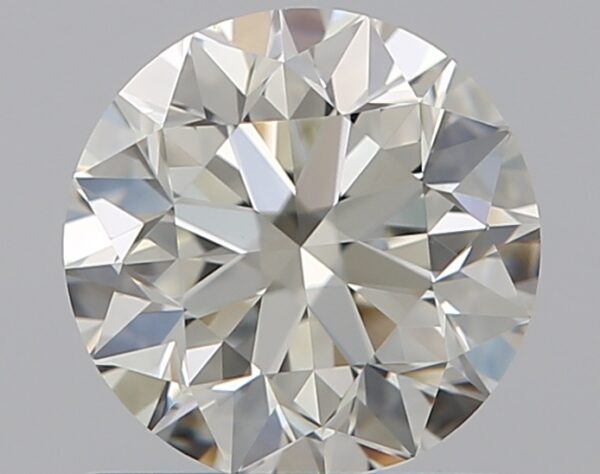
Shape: round
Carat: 0.9
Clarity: VS1
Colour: J
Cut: VG
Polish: EX
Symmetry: VG
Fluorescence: ST
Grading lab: GIA
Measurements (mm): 6 x 6.04 x 3.89